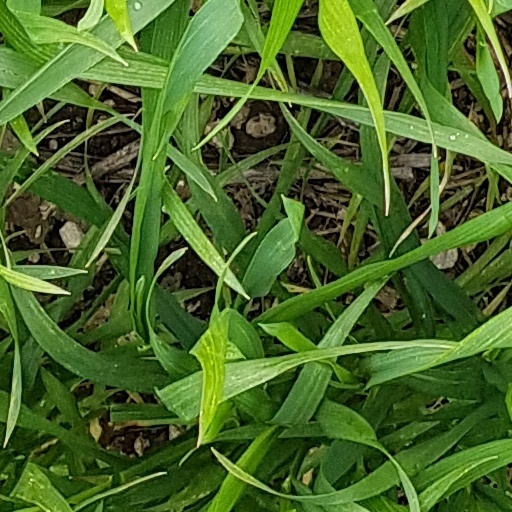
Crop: wheat